Stolen Generations

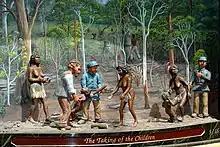
A portrayal entitled "The Taking of the Children" on the 1999 Great Australian Clock, Queen Victoria Building, Sydney, by artist Chris Cooke

The Stolen Generations (also known as Stolen Children) were the children of Australian Aboriginal and Torres Strait Islander descent who were removed from their families by the Australian federal and state government agencies and church missions, under acts of their respective parliaments. The removals of those referred to as "half-caste" children were conducted in the period between approximately 1905 and 1967, although in some places mixed-race children were still being taken into the 1970s.